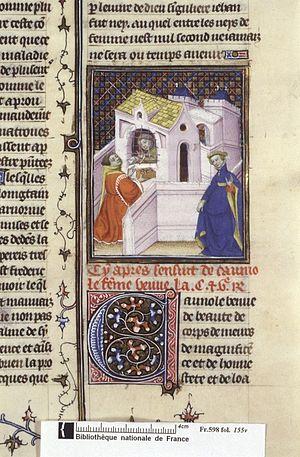
""Cammiola payant la rançon de Roland"", Boccace, De mulieribus claris (traduction anonyme), France, Paris, XVe siècle Italiano: ""Camiola paga il riscatto di Orlando"", Boccaccio, De mulieribus claris (traduzione anonima), Parigi, XV secolo. Miniatura raffigurante en:Camiola, vedova senese, che paga il riscatto di Orlando, figlio di it:Federico III di Aragona"
Le Maître des Clères Femmes désigne par convention un enlumineur ou un atelier originaire des Pays-Bas et actif entre 1403 et 1415 à Paris. Il doit son nom à un manuscrit du Boccace traduit en Français, Des Cleres et Nobles Femmes, peint pour le duc Jean Iᵉʳ de Berry.